Lucas Pratto

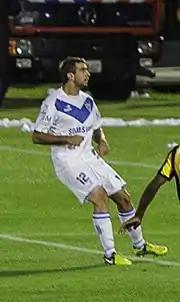
Pratto playing for Vélez during a 2013 Copa Libertadores match against Peñarol

On 7 February 2012 it was reported that Pratto had joined Vélez Sarsfield in a season-long loan deal, with the option to be fully signed by the Argentine club. After a decent first season with the Liniers side, in which he played 20 times and scored 4 goals, Lucas became a starter during Vélez's 2012 Torneo Inicial championship-winning campaign. Pratto made a partnership with Facundo Ferreyra, and played a key role appearing in all 19 games and scoring seven goals.